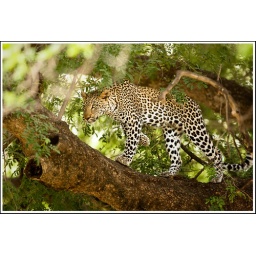
Young male leopard looking for a spot in a huge Mashatu tree or Nyala tree (xanthocercis zambesiaca)